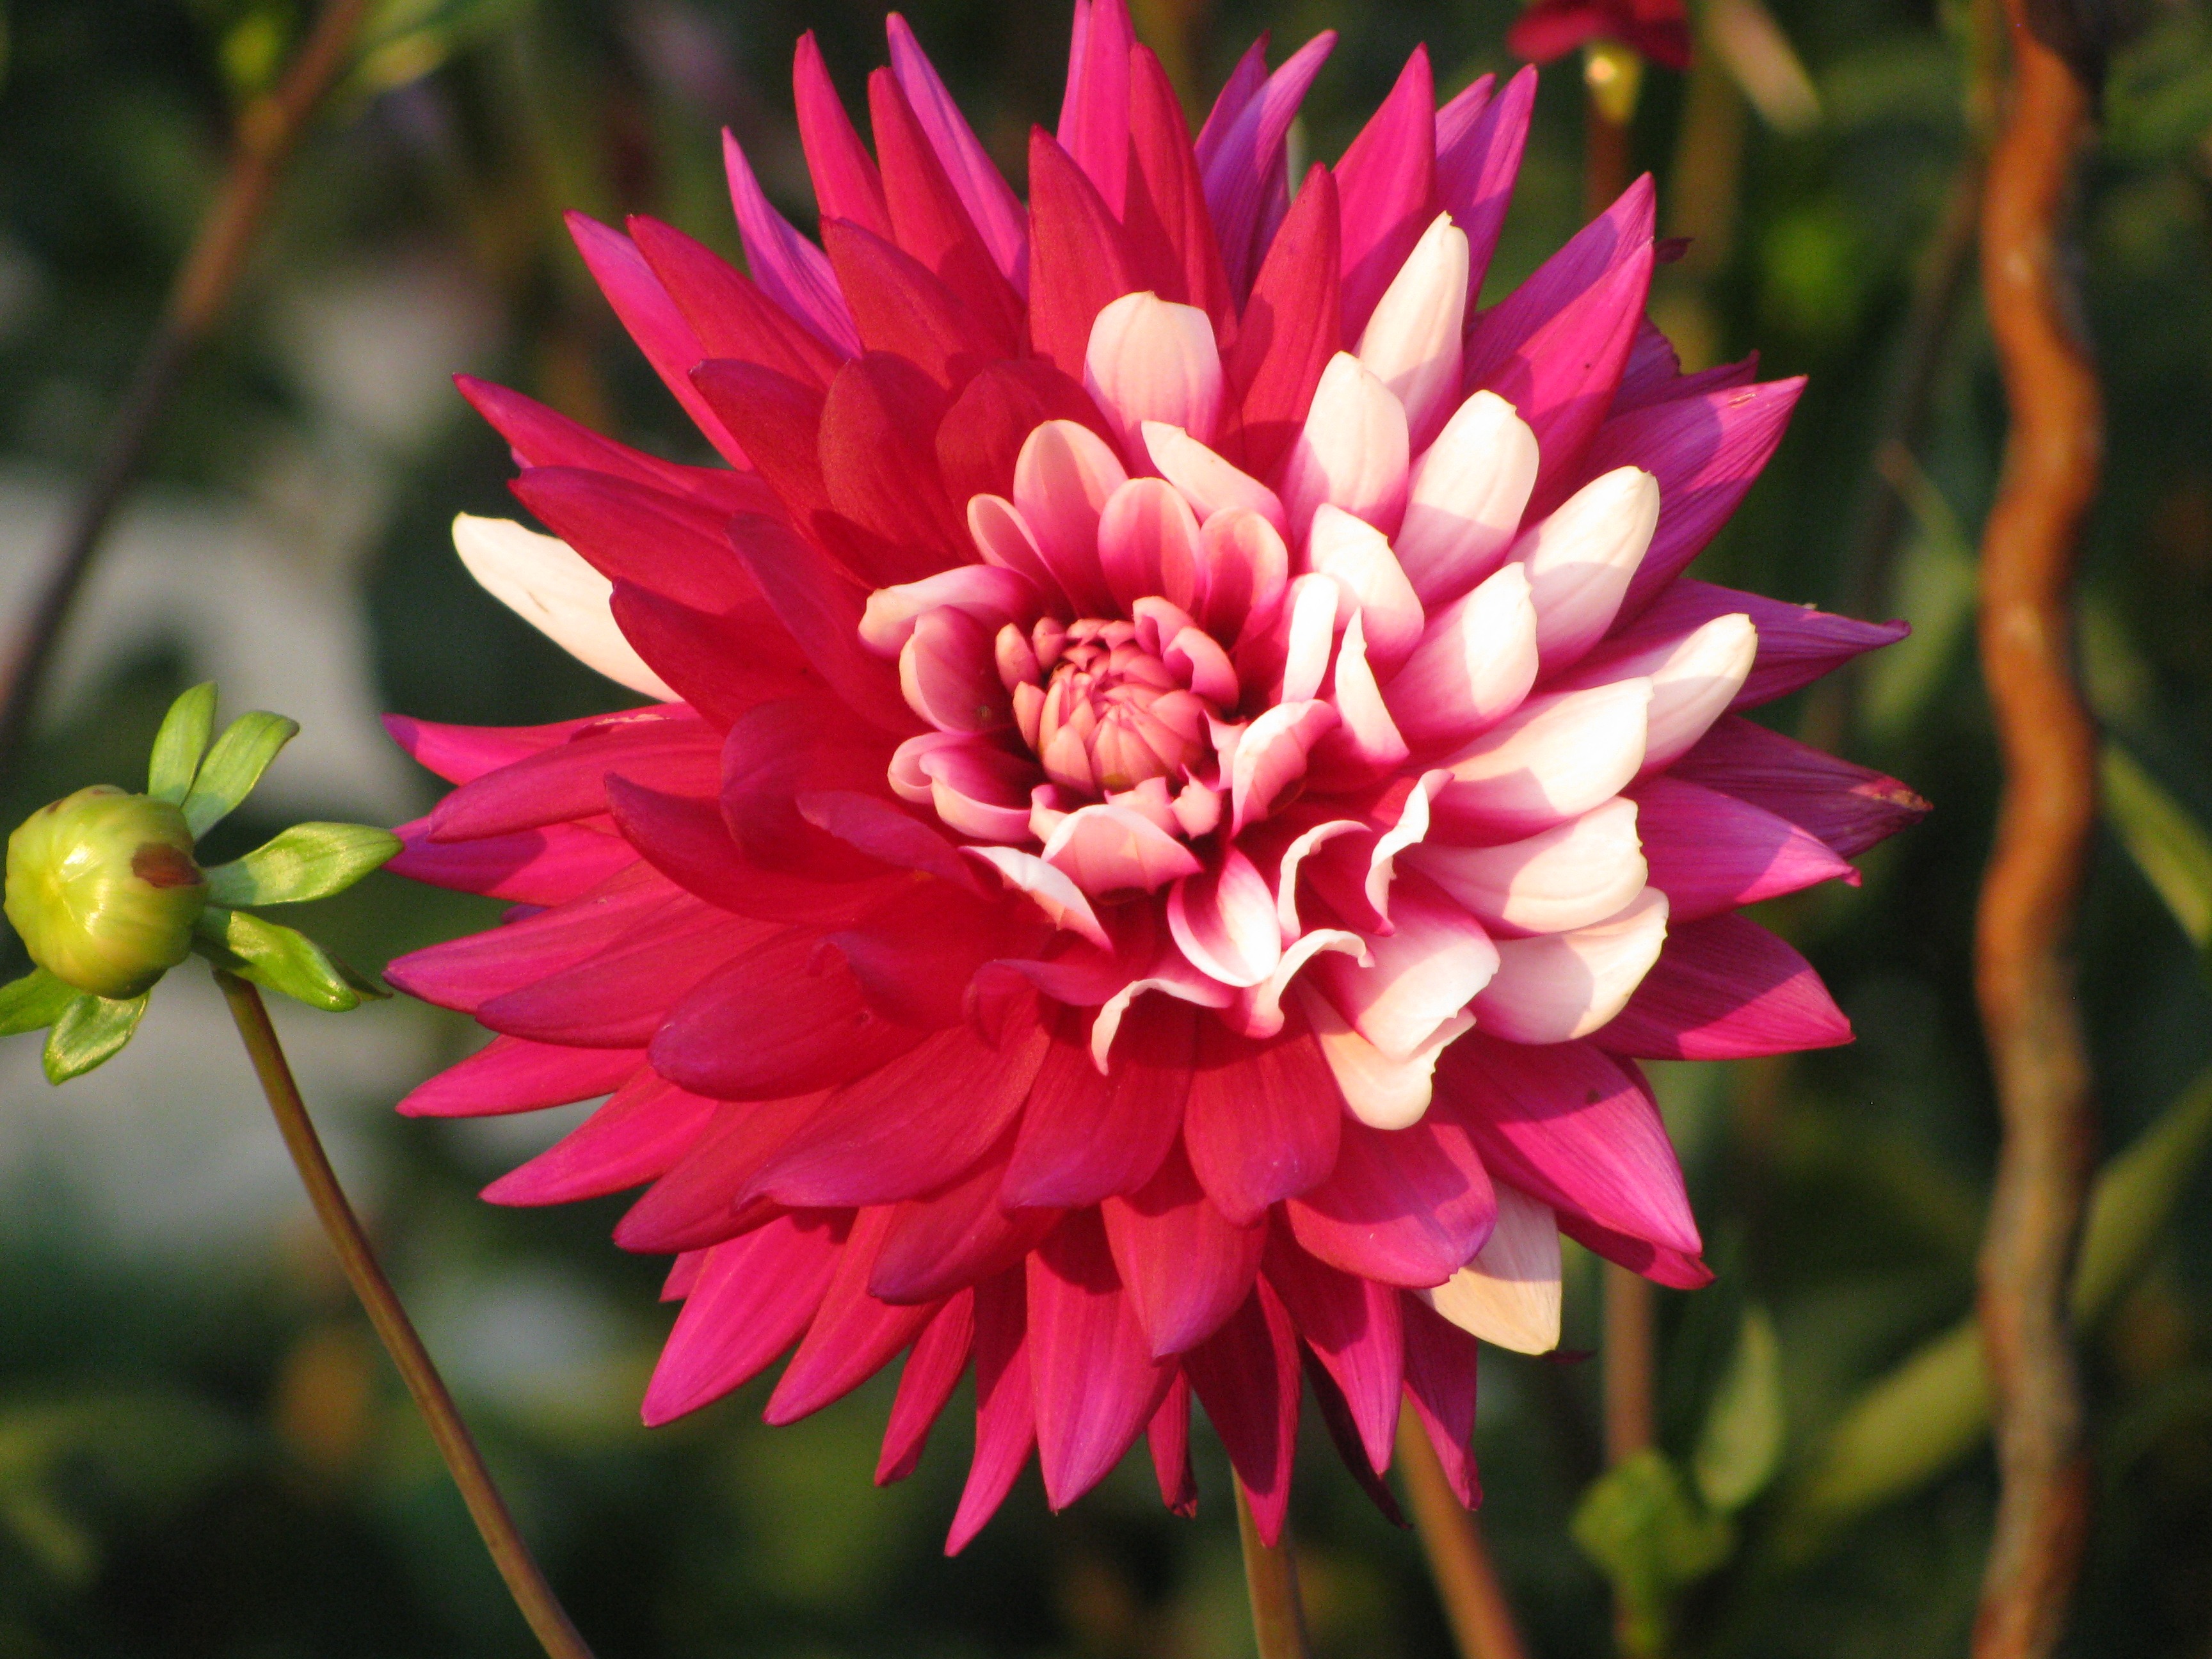
nature, blossom, plant, sun, flower, petal, bloom, orange, red, autumn, botany, garden, flora, dahlia, dahlias, late summer, macro photography, flowering plant, daisy family, annual plant, plant stem, land plant